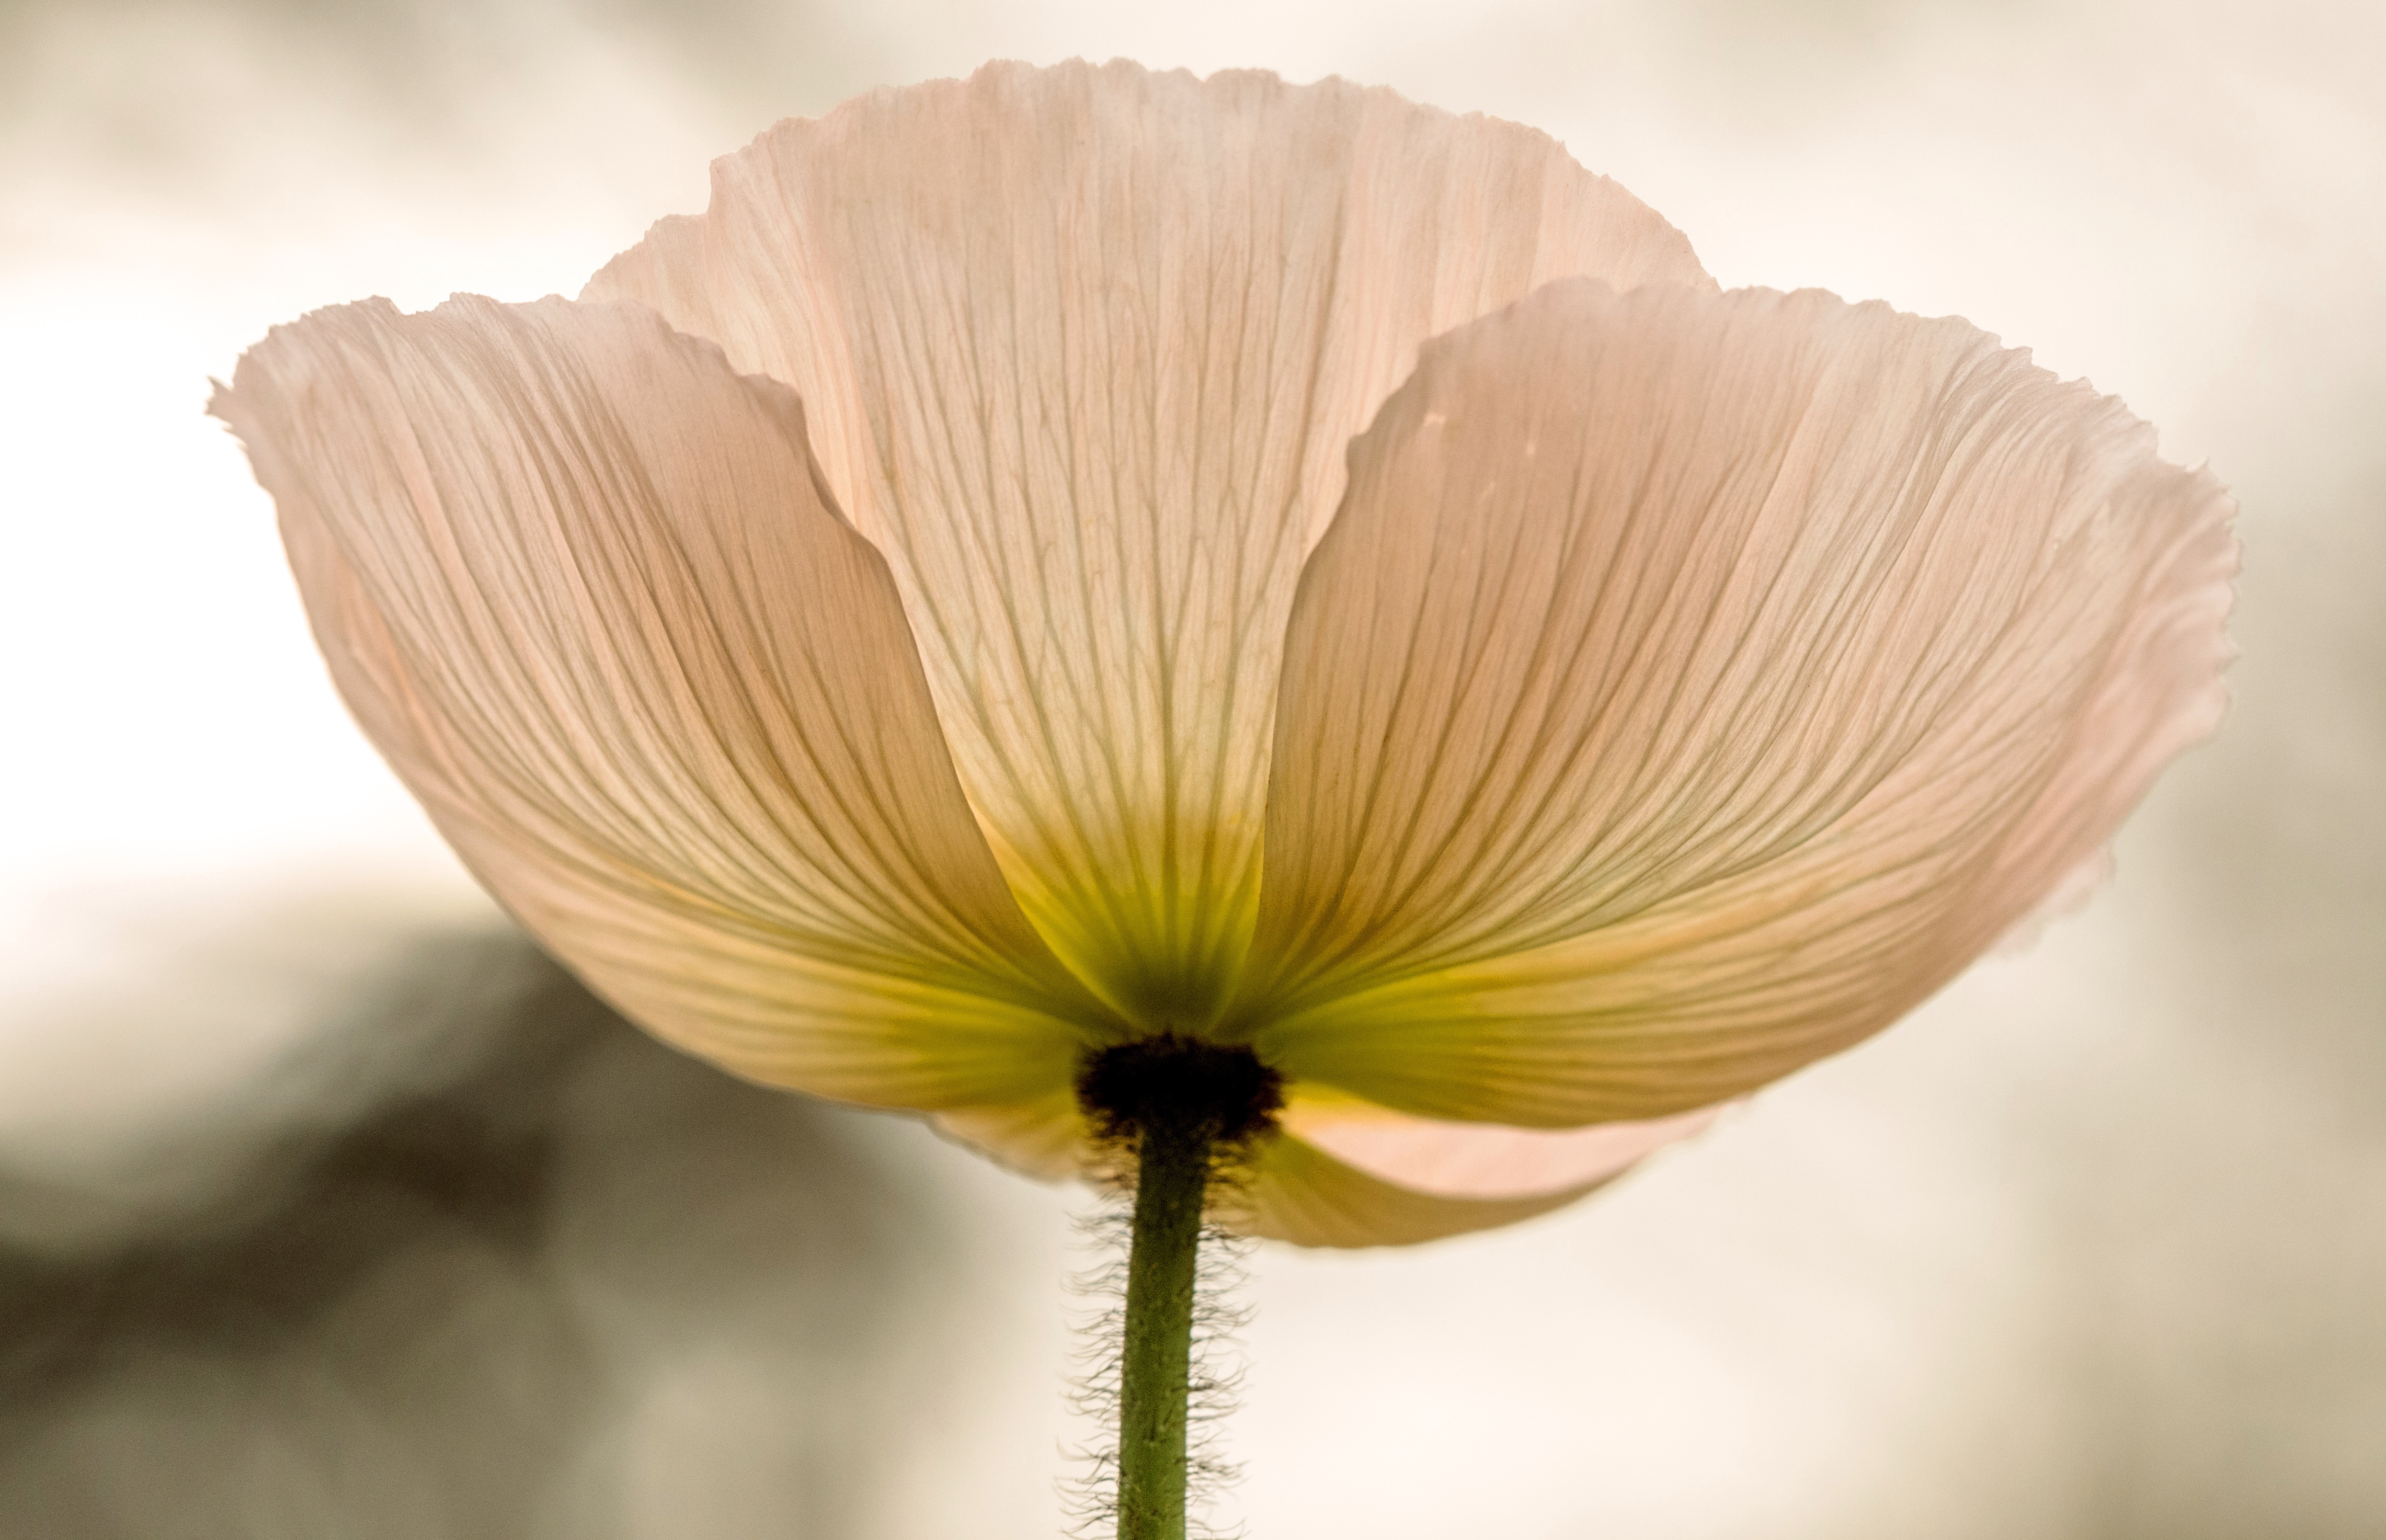
nature, blossom, plant, sun, photography, sunlight, flower, petal, bloom, floral, wild, contrast, botany, black, yellow, garden, flora, botanical, close up, outdoors, single, head, poppy, macro photography, pale, summer flowers, flowering plant, summer spring, plant stem, land plant